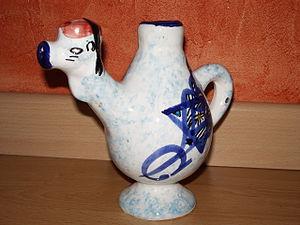
Le chameau magique est une poterie artisanale en argile typique de la Tunisie, en particulier de l'île de Djerba. Le sujet représenté est un dromadaire.